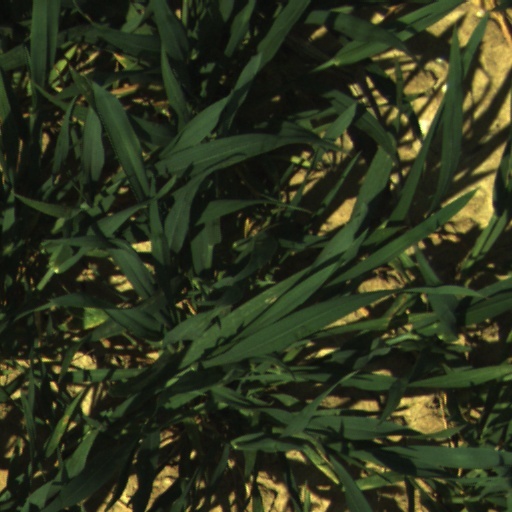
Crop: wheat